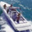
Label: ship